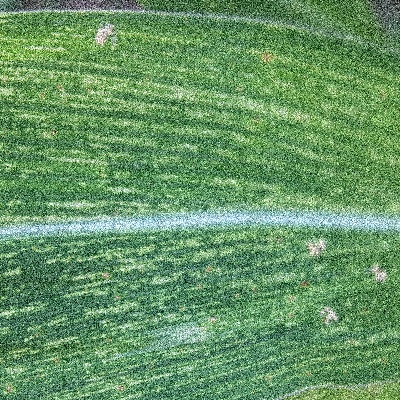
Label: Corn_(Maize)___Maize_Streak_Virus